Learning by teaching

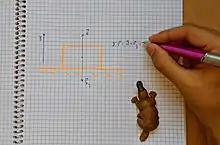
Plastic platypus learning in action

A related method is the plastic platypus learning or platypus learning technique. This technique is based on evidence that show that teaching an inanimate object improves understanding and knowledge retention of a subject.